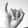
ASL letter: I